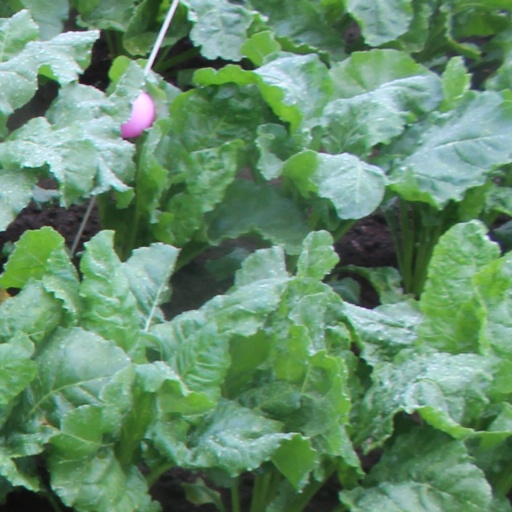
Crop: sugar beet